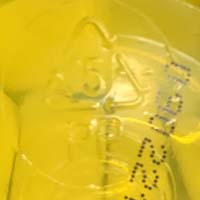
Plastic recycling code class: 5_polypropylene_PP